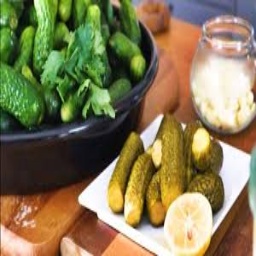
Label: pickle